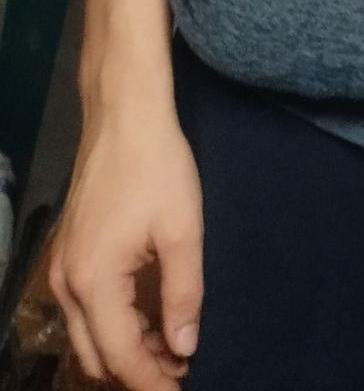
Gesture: no_gesture